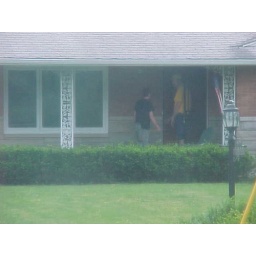
The dude in the yellow shirt was the screamer.